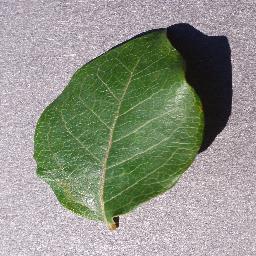
Label: Blueberry___healthy